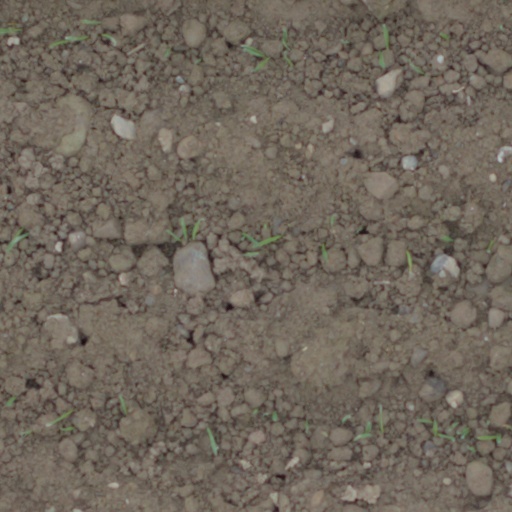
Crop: wheat